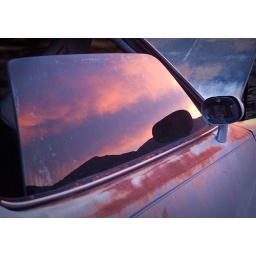
Alpenglow reflected in window of abandoned car in California desert (near Shoshone).